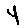
Label: 4